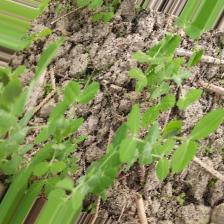
Label: Normal